Juan Antonio Pizzi

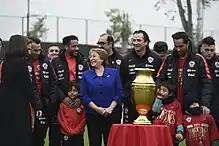
Pizzi and his Chile squad meeting President Michelle Bachelet after winning the Copa América Centenario

On 29 January 2016, after one year at the helm of León in the Liga MX, Pizzi replaced Jorge Sampaoli at the Chile national side. He took the nation to victory in the Copa América Centenario in the United States, notably disposing of Mexico 7–0 in the last-eight stage and defeating Argentina on penalties in the decisive match.